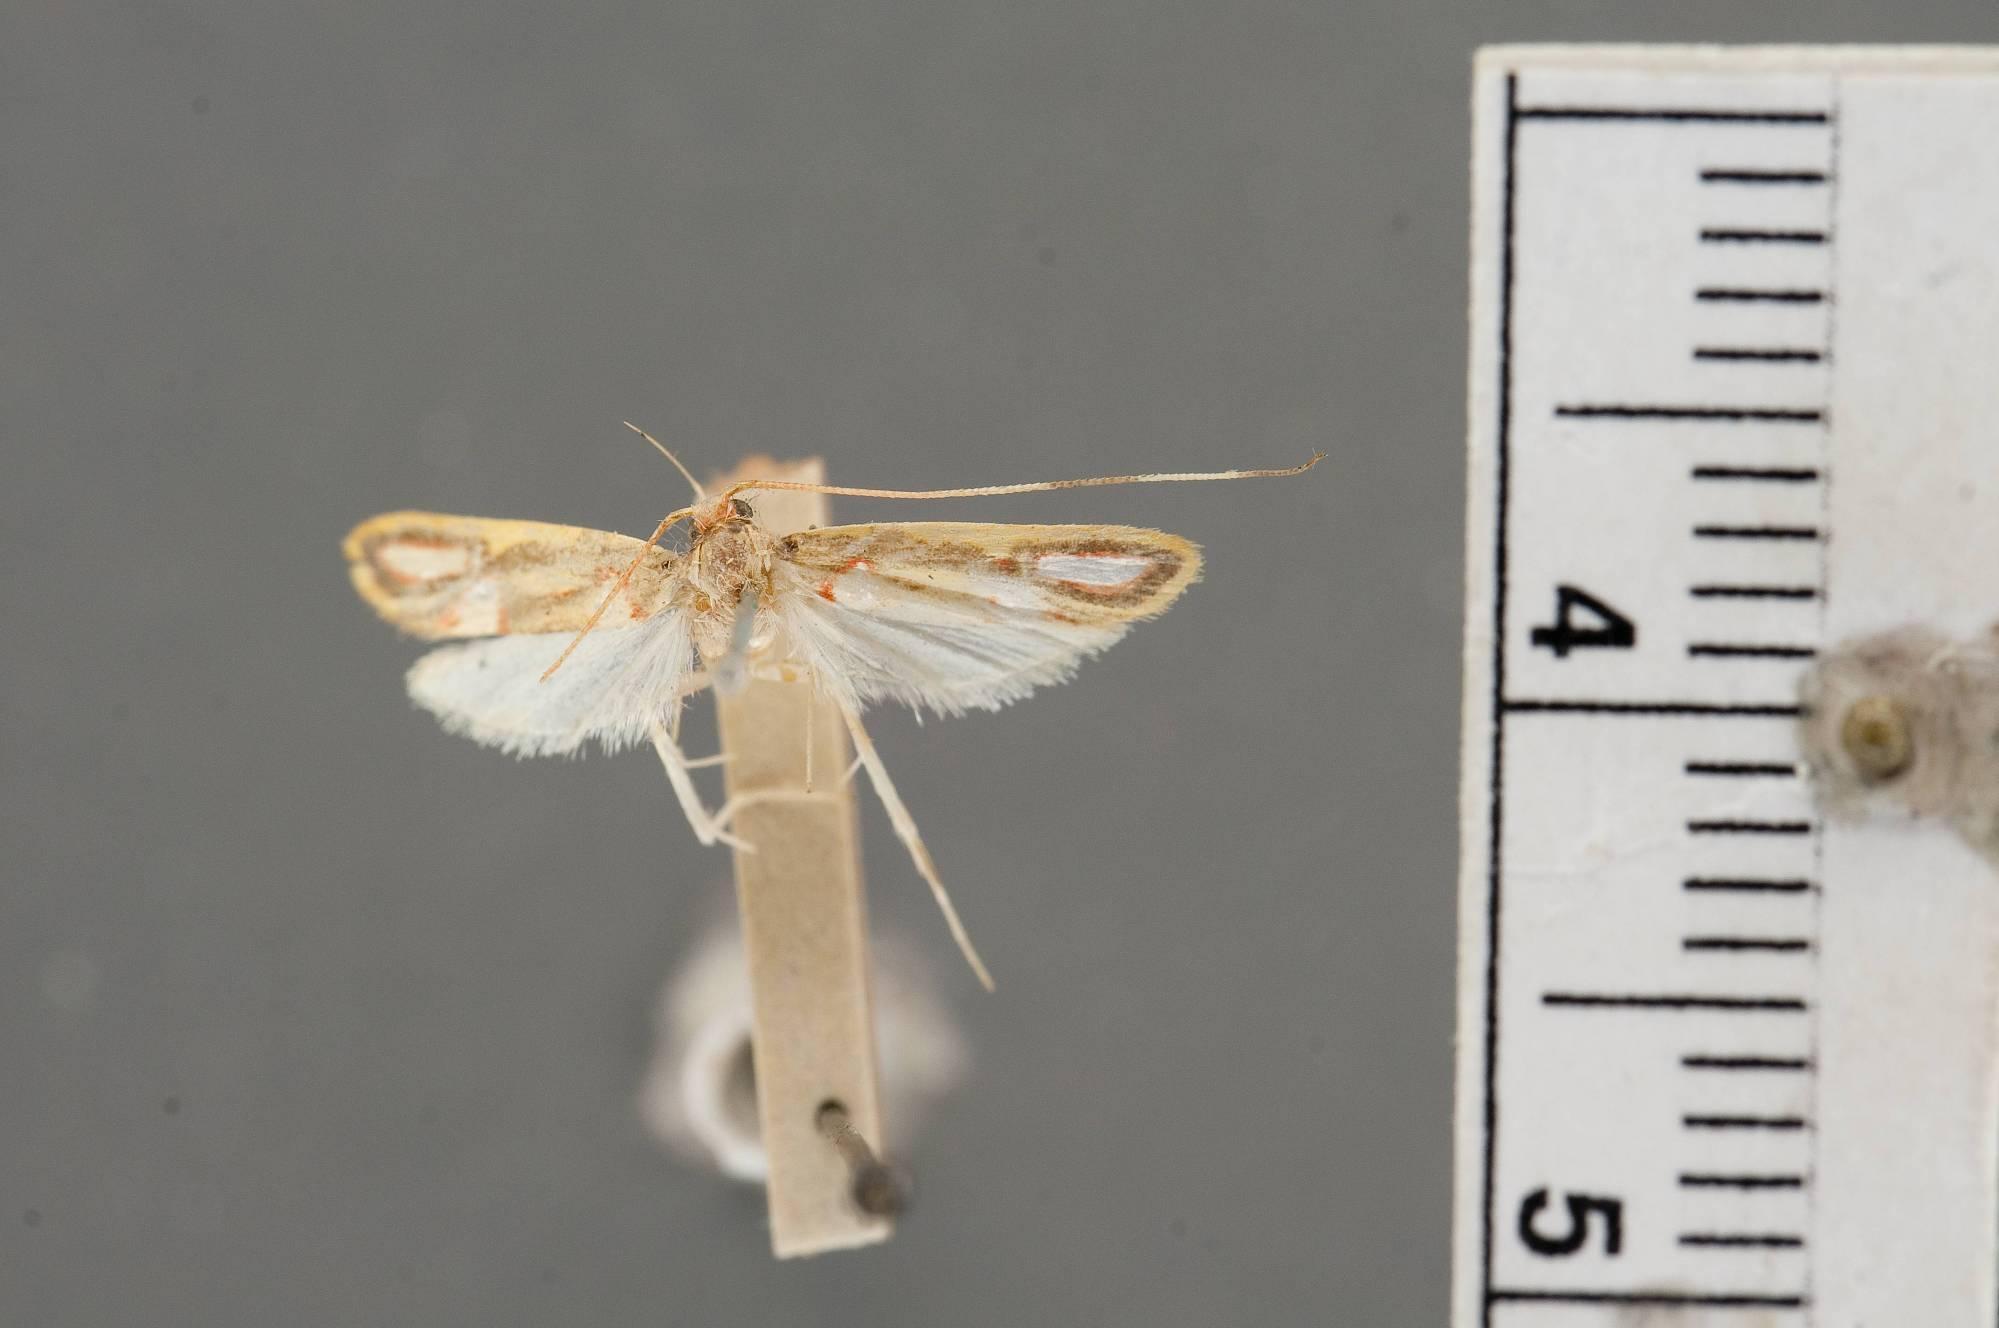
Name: Filinota rhodograpta
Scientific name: Filinota rhodograpta Meyrick, 1915
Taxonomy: Animalia, Arthropoda, Insecta, Lepidoptera, Glossata, Depressariidae, Depressariinae
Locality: Mallali, [Not Stated], Guyana
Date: Mar 1913